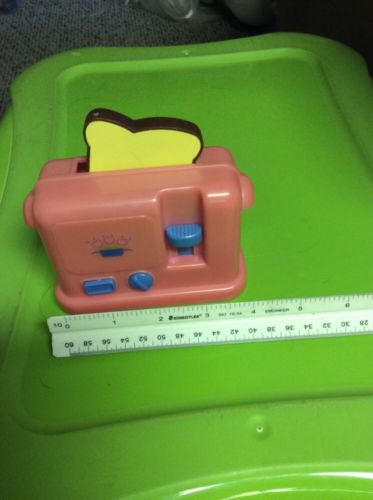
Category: toaster